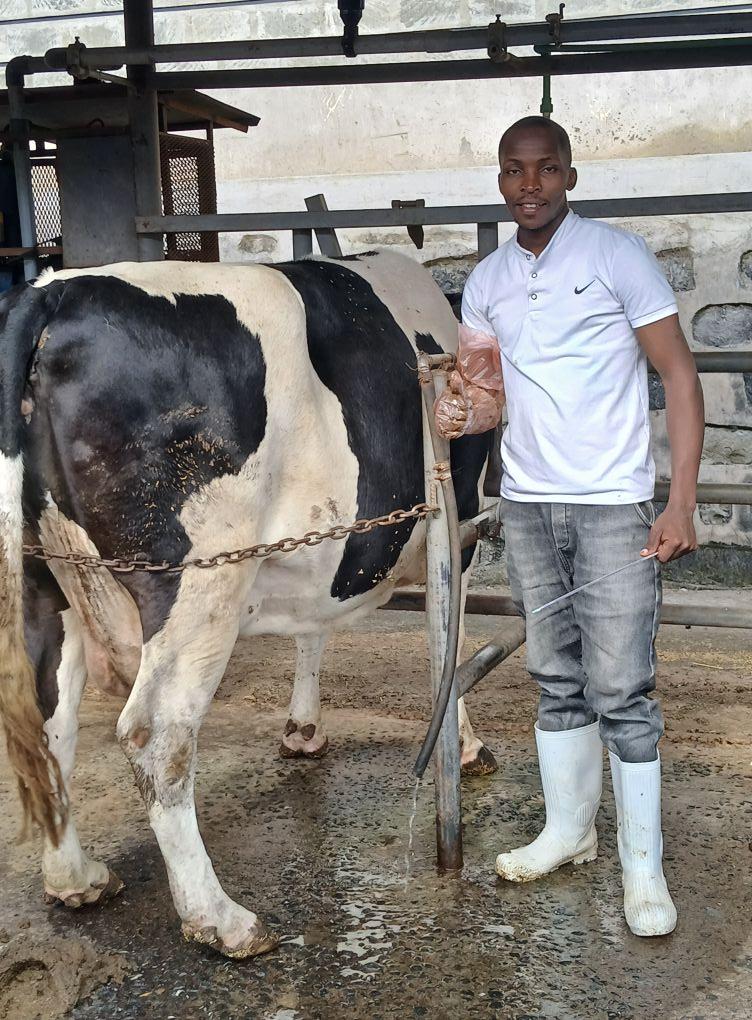
Mwanaume amesimama karibu na ng'ombe mkubwa aliye fungwa kwa mnyororo ndani ya banda la kisasa.
Amevaa buti jeupe za shambani.
Sakafu ina unyevu nyevu ishara ya shughuli za usafi au malisho.
Mazingira haya yanahusiana na ufugaji wa kisasa wa ng'ombe wa maziwa.